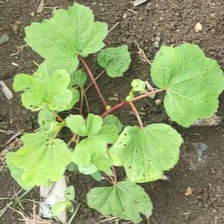
Weed species: Little_Mallow(Malva parviflora)